Louis Nicollin

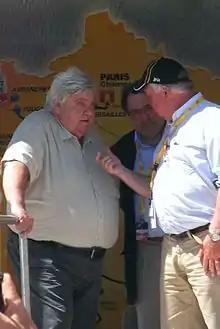
Louis Nicollin (2013).

Nicollin was known in the world of French football for his explosive temperament, marked by frequent verbal blunders and outbursts. On 31 October 2009, he called Benoit Pedretti, captain of AJ Auxerre (to whom Montpellier had just lost), a "petit ", a highly offensive term for a gay man. Nicollin insinuated Pedretti would be treated badly at the next match between the teams. The next day, the Collective Against Homophobia (CCH) asked the Ligue de Football Professionnel (LFP) for sanctions against Louis Nicollin, who apologized the day after. Subsequently, the National Council of Ethics gave Nicollin a four-month ban from official duties, saying his comments were "discriminatory and threatening".